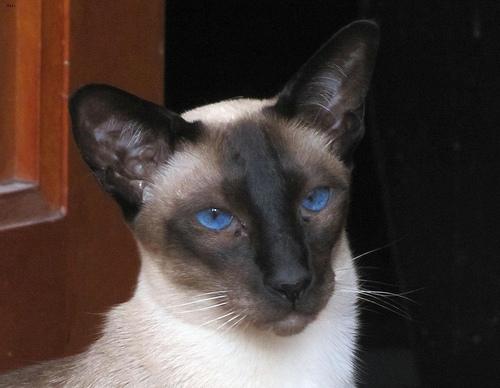
Breed: Siamese